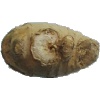
Label: Ginger Root 1